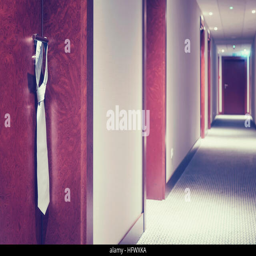
vintage stylized silver tie hanging on a hotel closed door handle